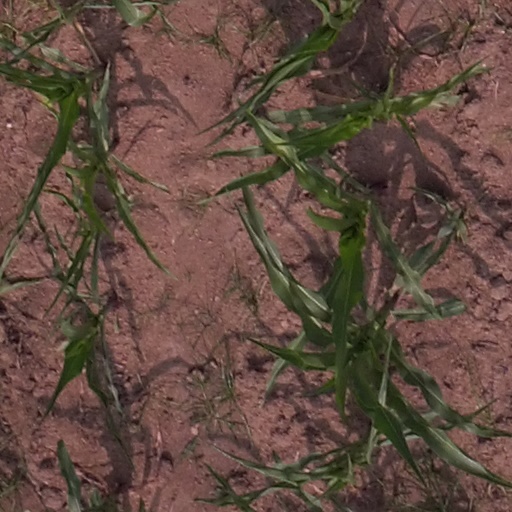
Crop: maize; corn